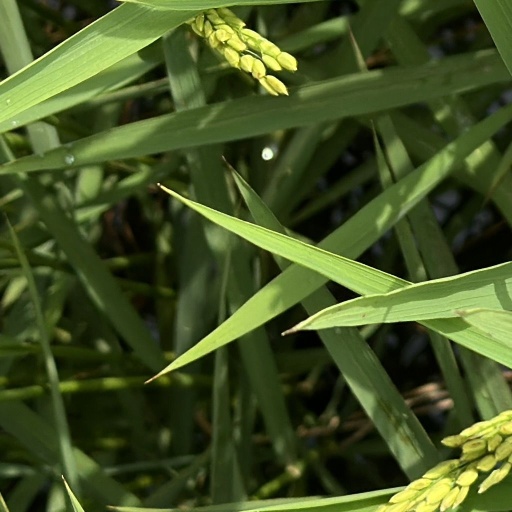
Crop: rice